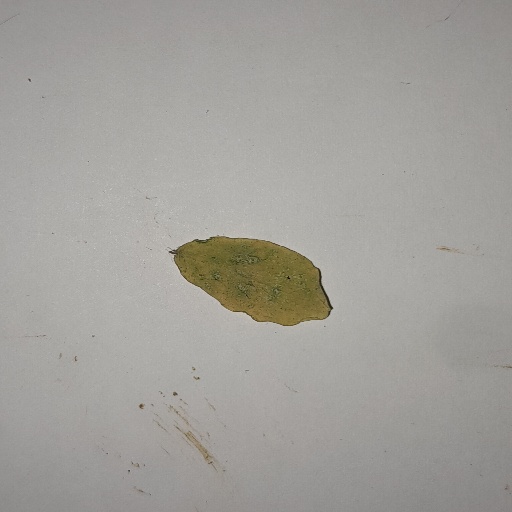
Species: Sojina
Leaf condition: Yellow Leaf